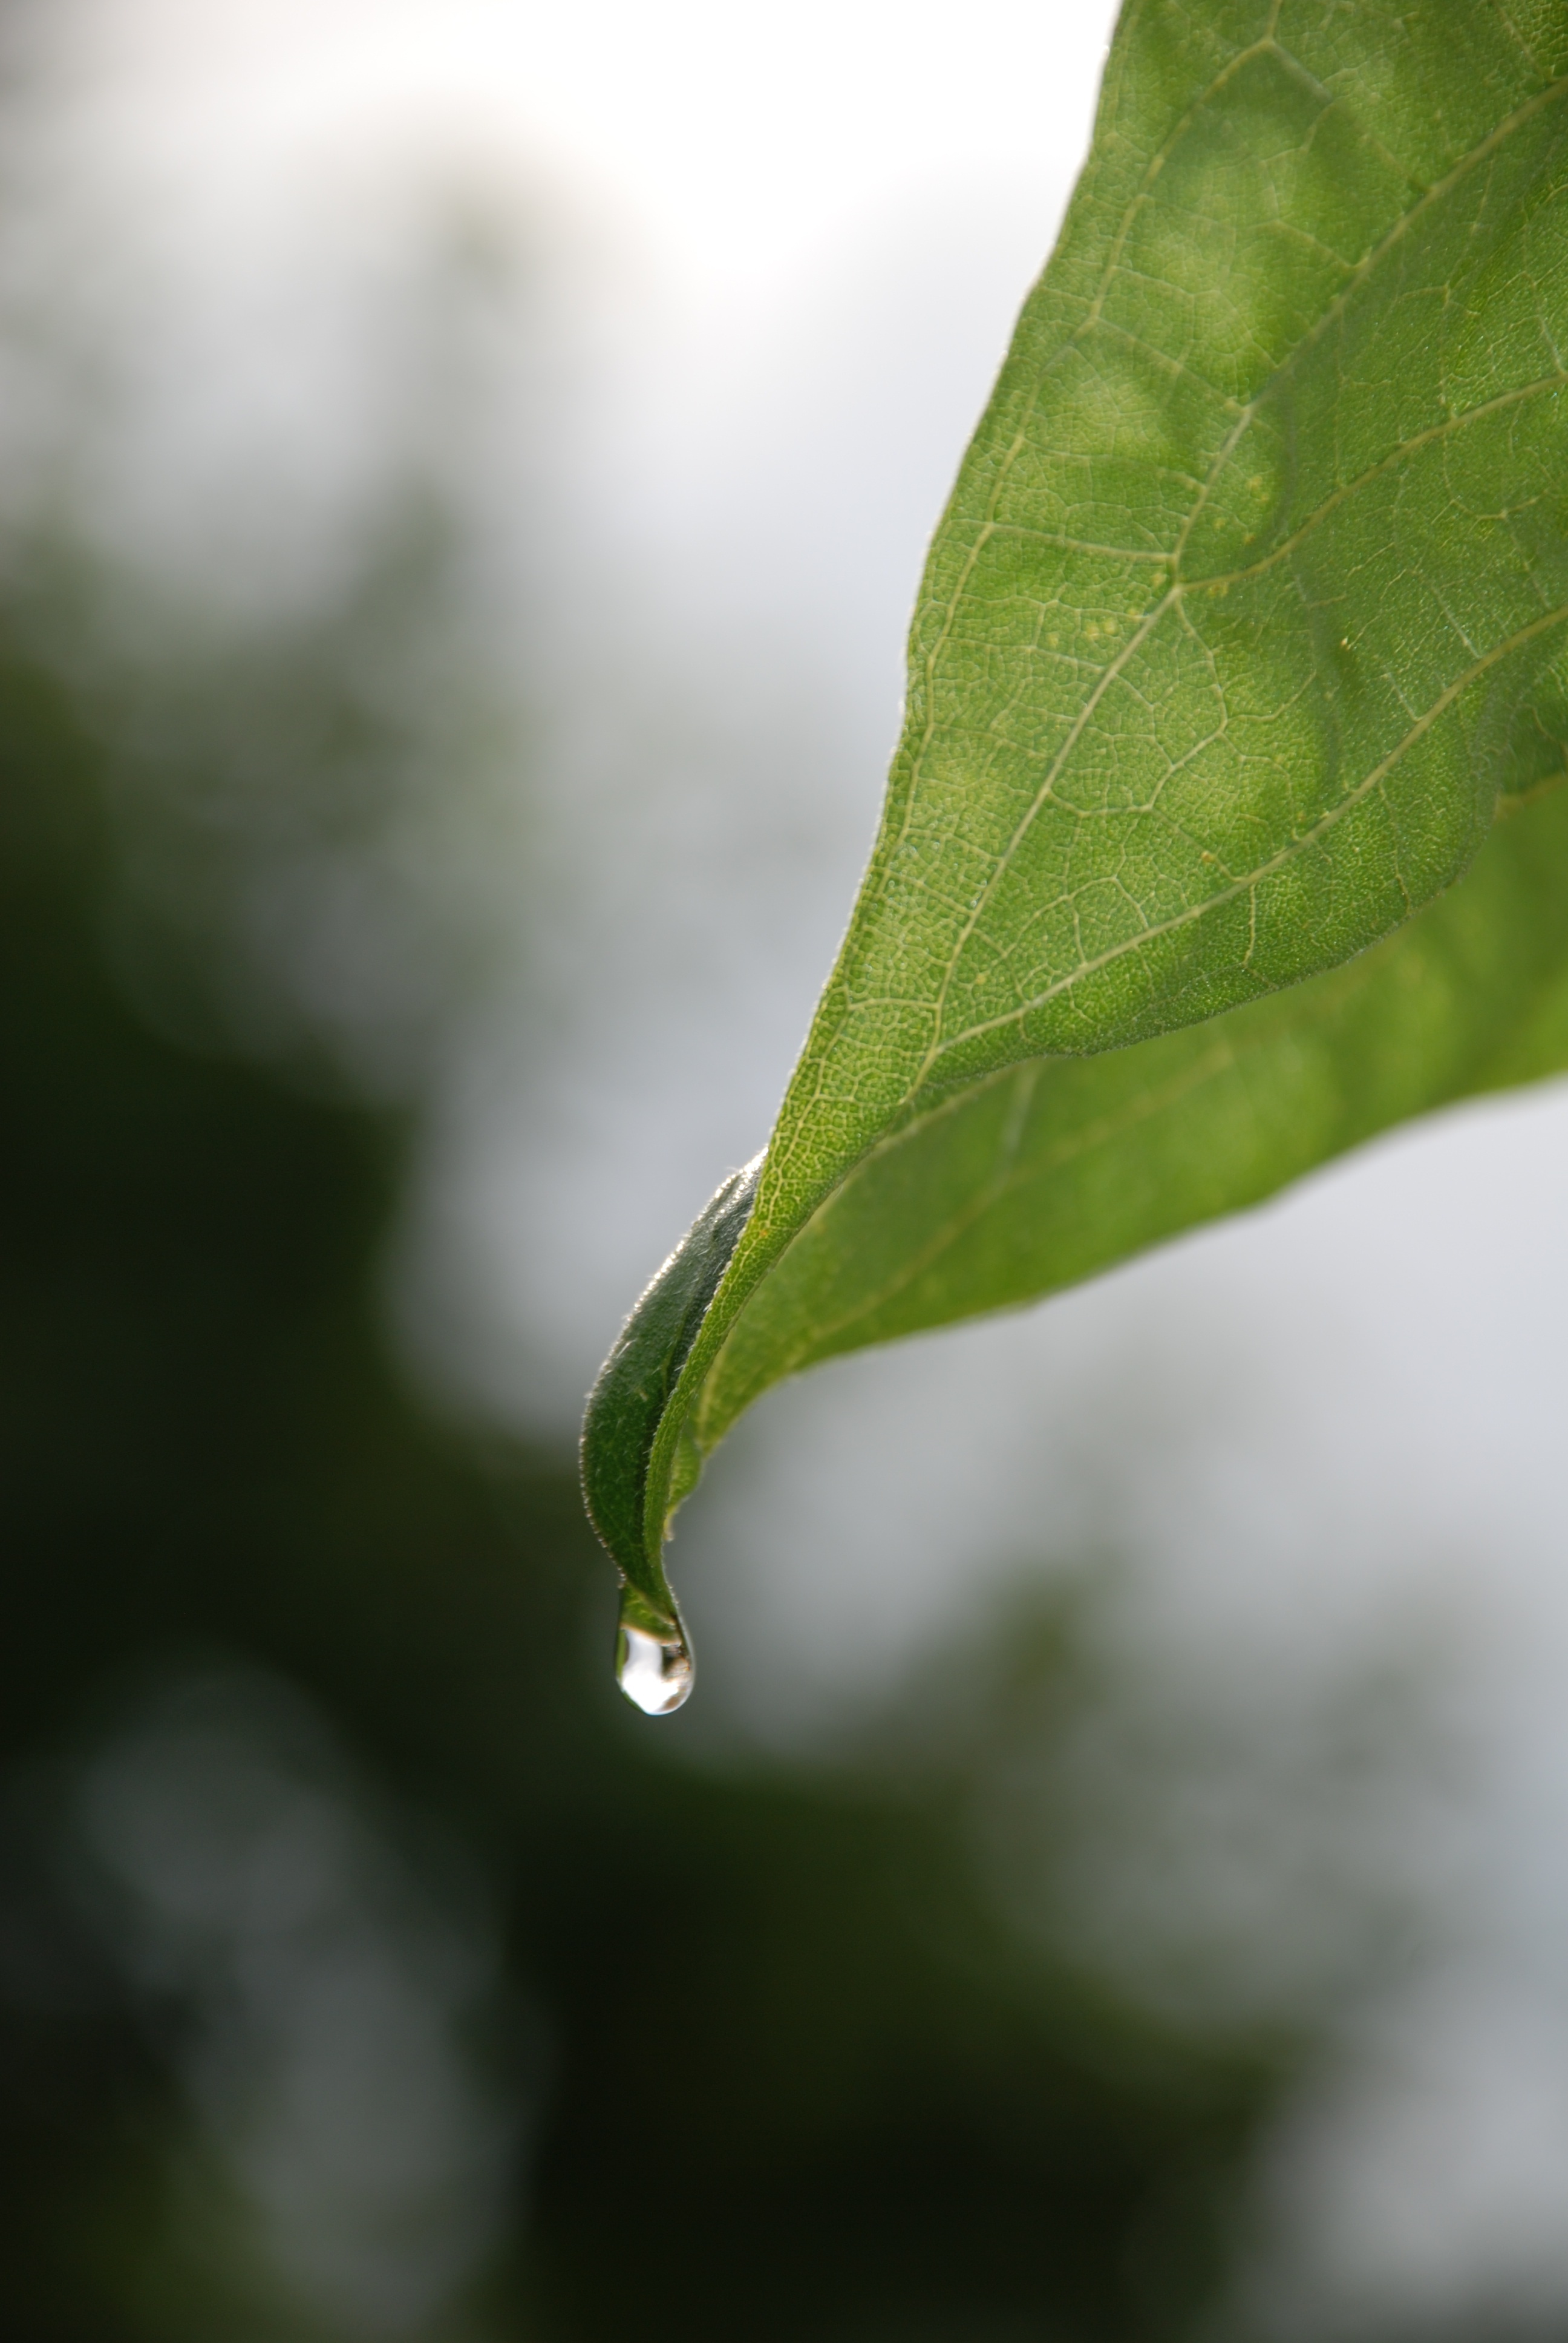
nature, branch, blossom, plant, photography, leaf, flower, green, produce, botany, flora, close up, bud, macro photography, water drops, plant stem, silver bush